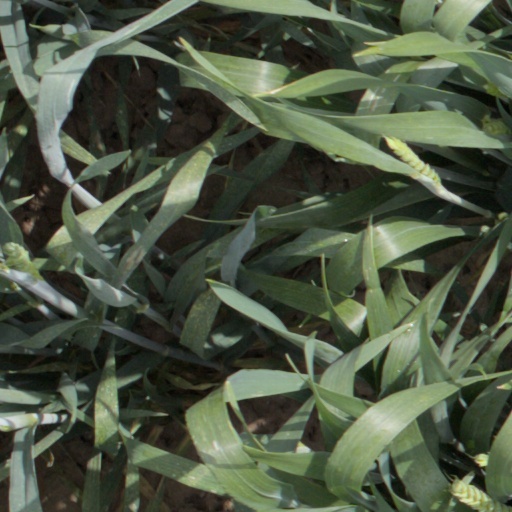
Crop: wheat